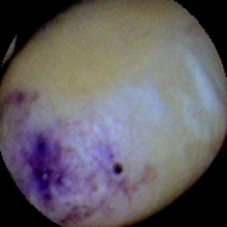
Label: Spotted